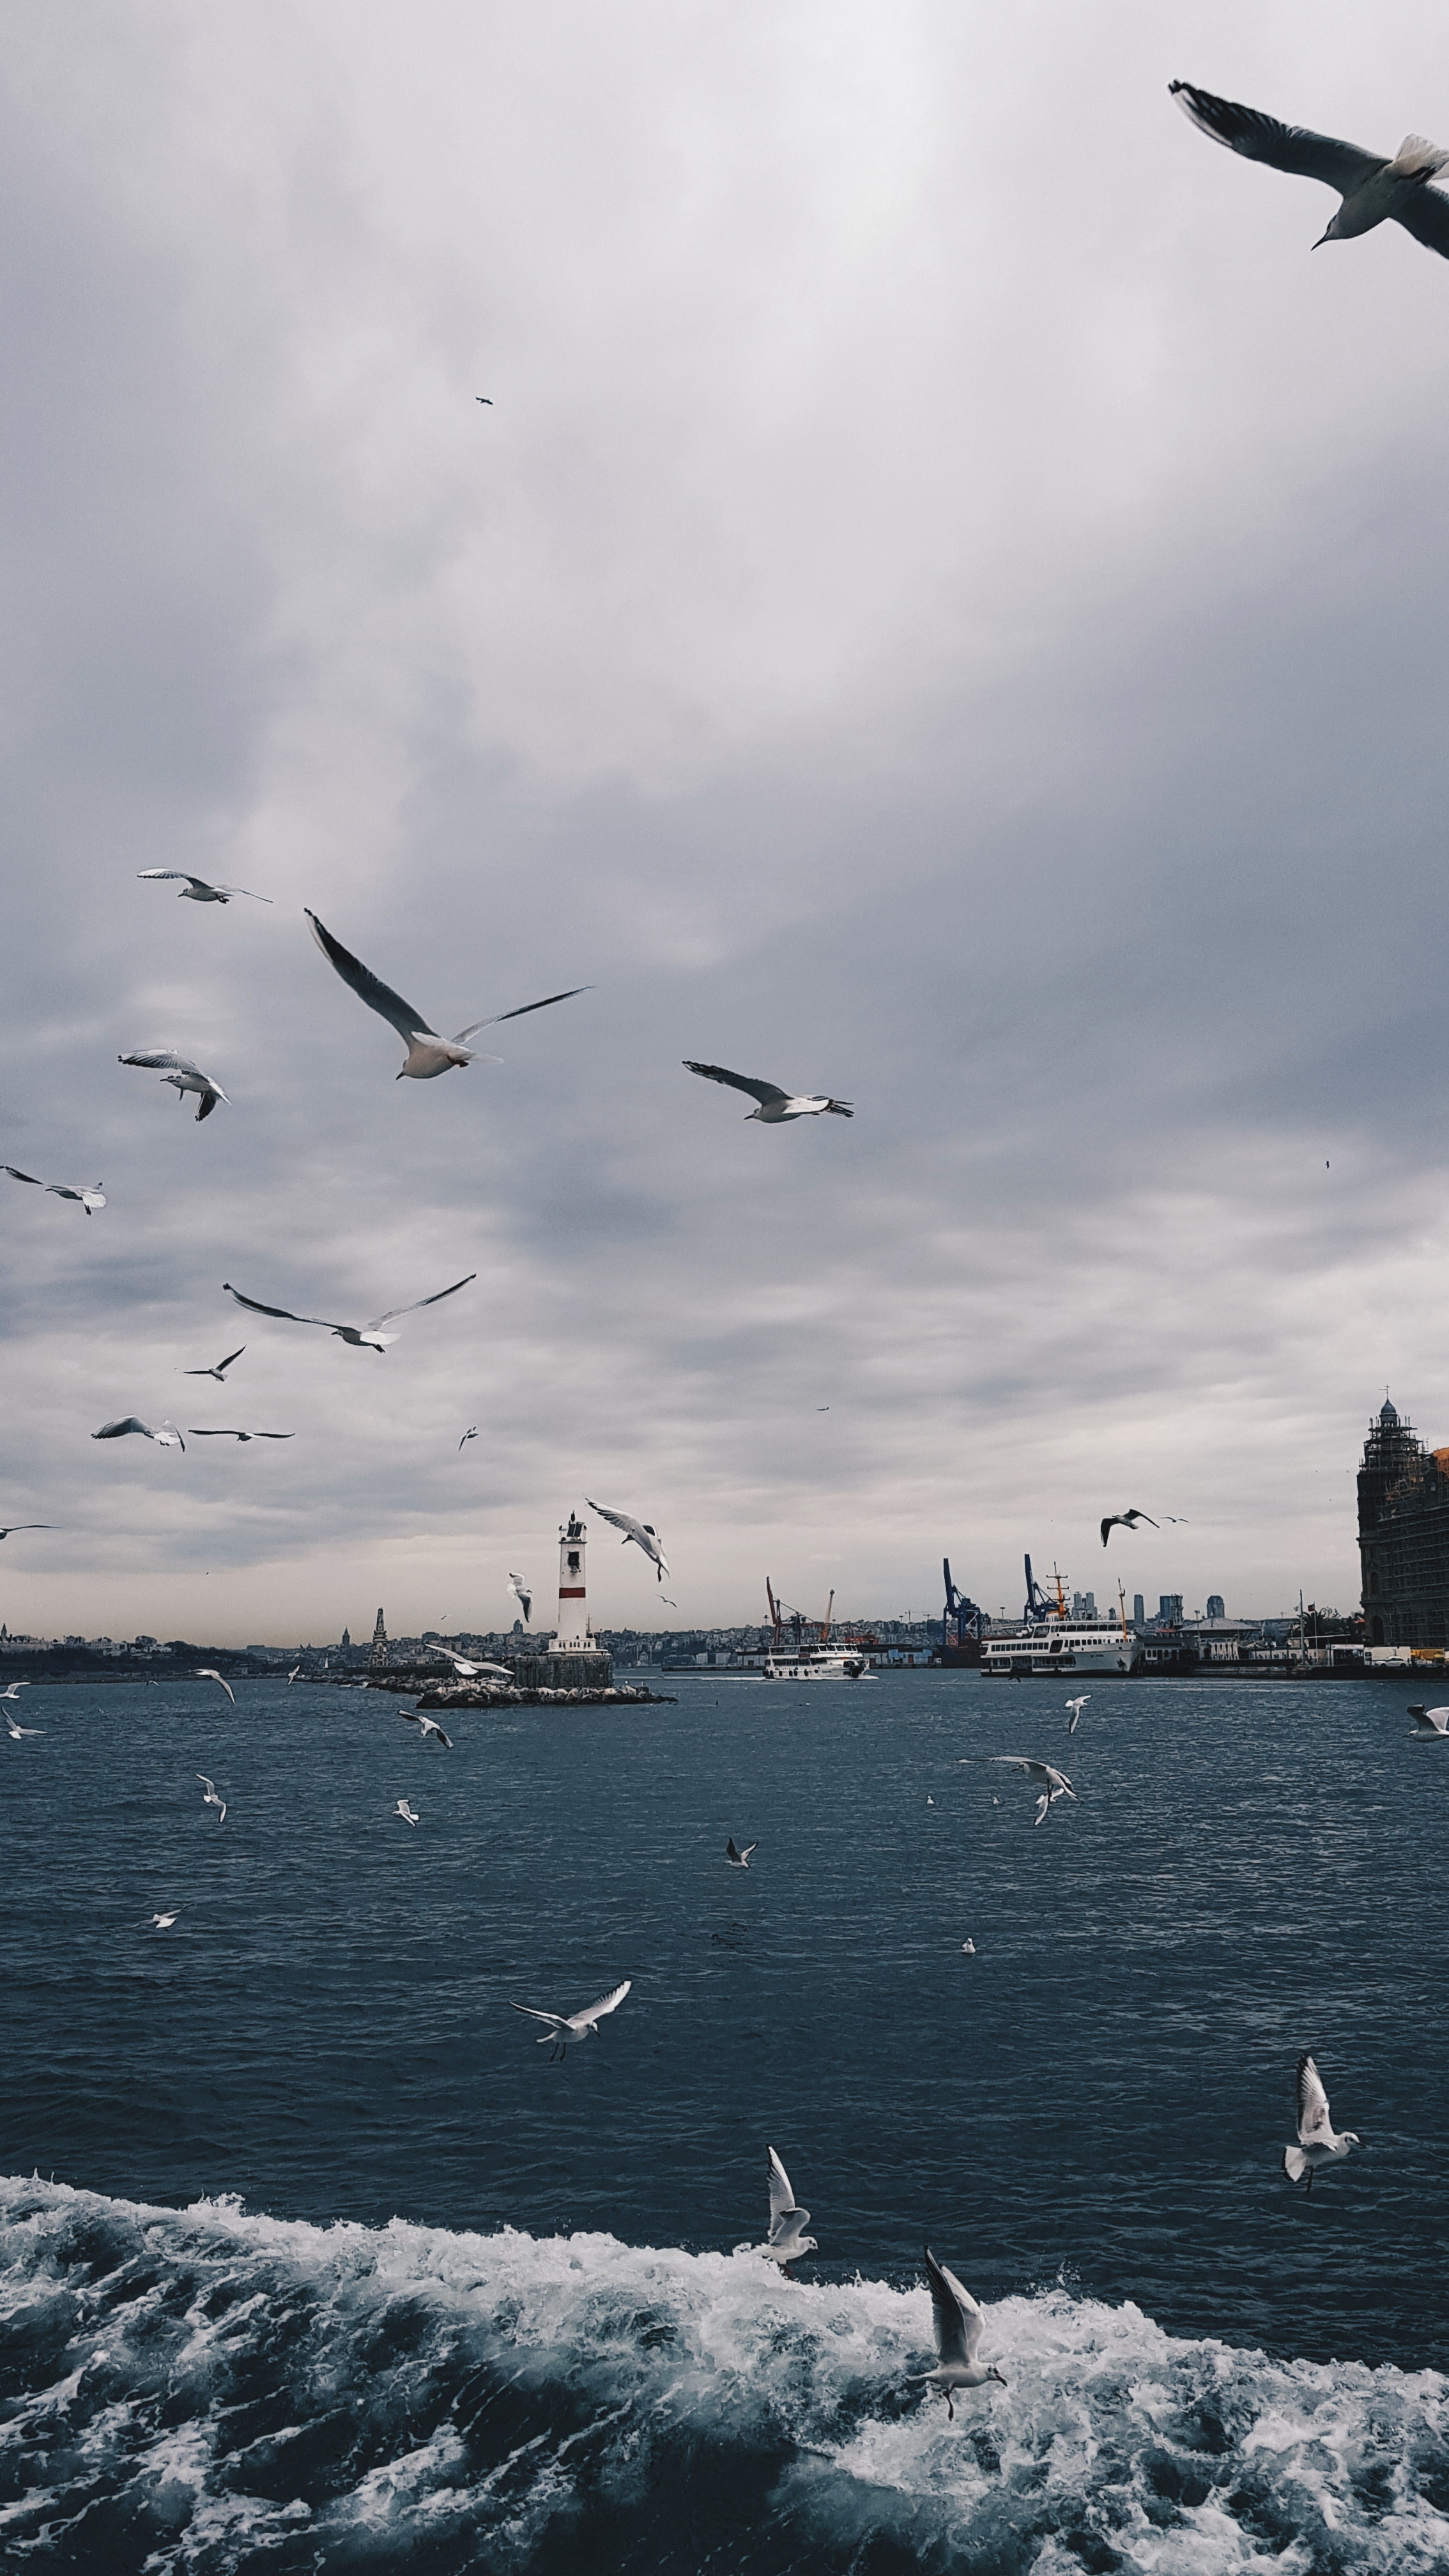
sky, water, cloud, sea, bird, ocean, seabird, gull, flock, wave, horizon, charadriiformes, wind, wind wave, city, wing, coast, bird migration, meteorological phenomenon, mountain, coastal and oceanic landforms, vacation, animal migration, vehicle, european herring gull, beach, tourism, bay